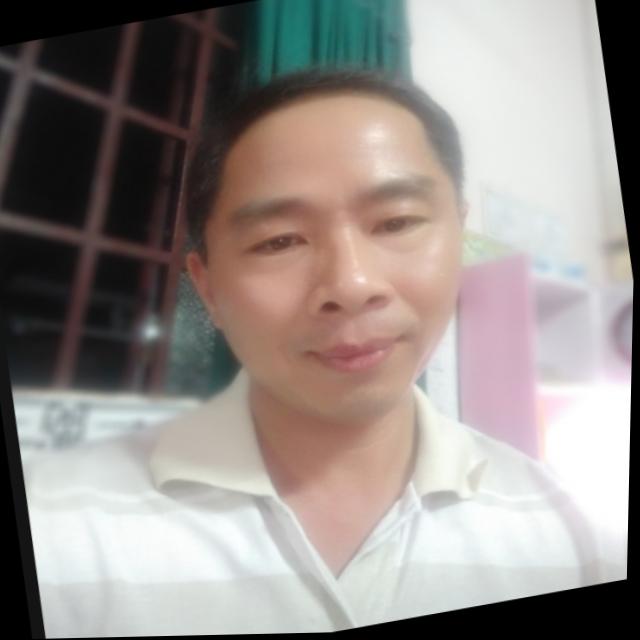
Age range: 45-64